University of Adelaide

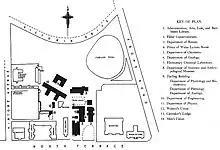
State of the university and its surrounding institutions in 1926

The institution was the third of its kind on the Australian continent after the Universities of Sydney and Melbourne, which then educated solely men. The university, which allowed women to study alongside men since its commencement including eligibility for all academic prizes and honours, became the second university in the English-speaking world following the University of London in 1878 to formally admit women on equal terms as men in 1881. This was following a royal charter granted by Queen Victoria that year, which allowed for women to be conferred degrees. This has contributed to its long history of achieving notable milestones and firsts for women's rights in higher education.